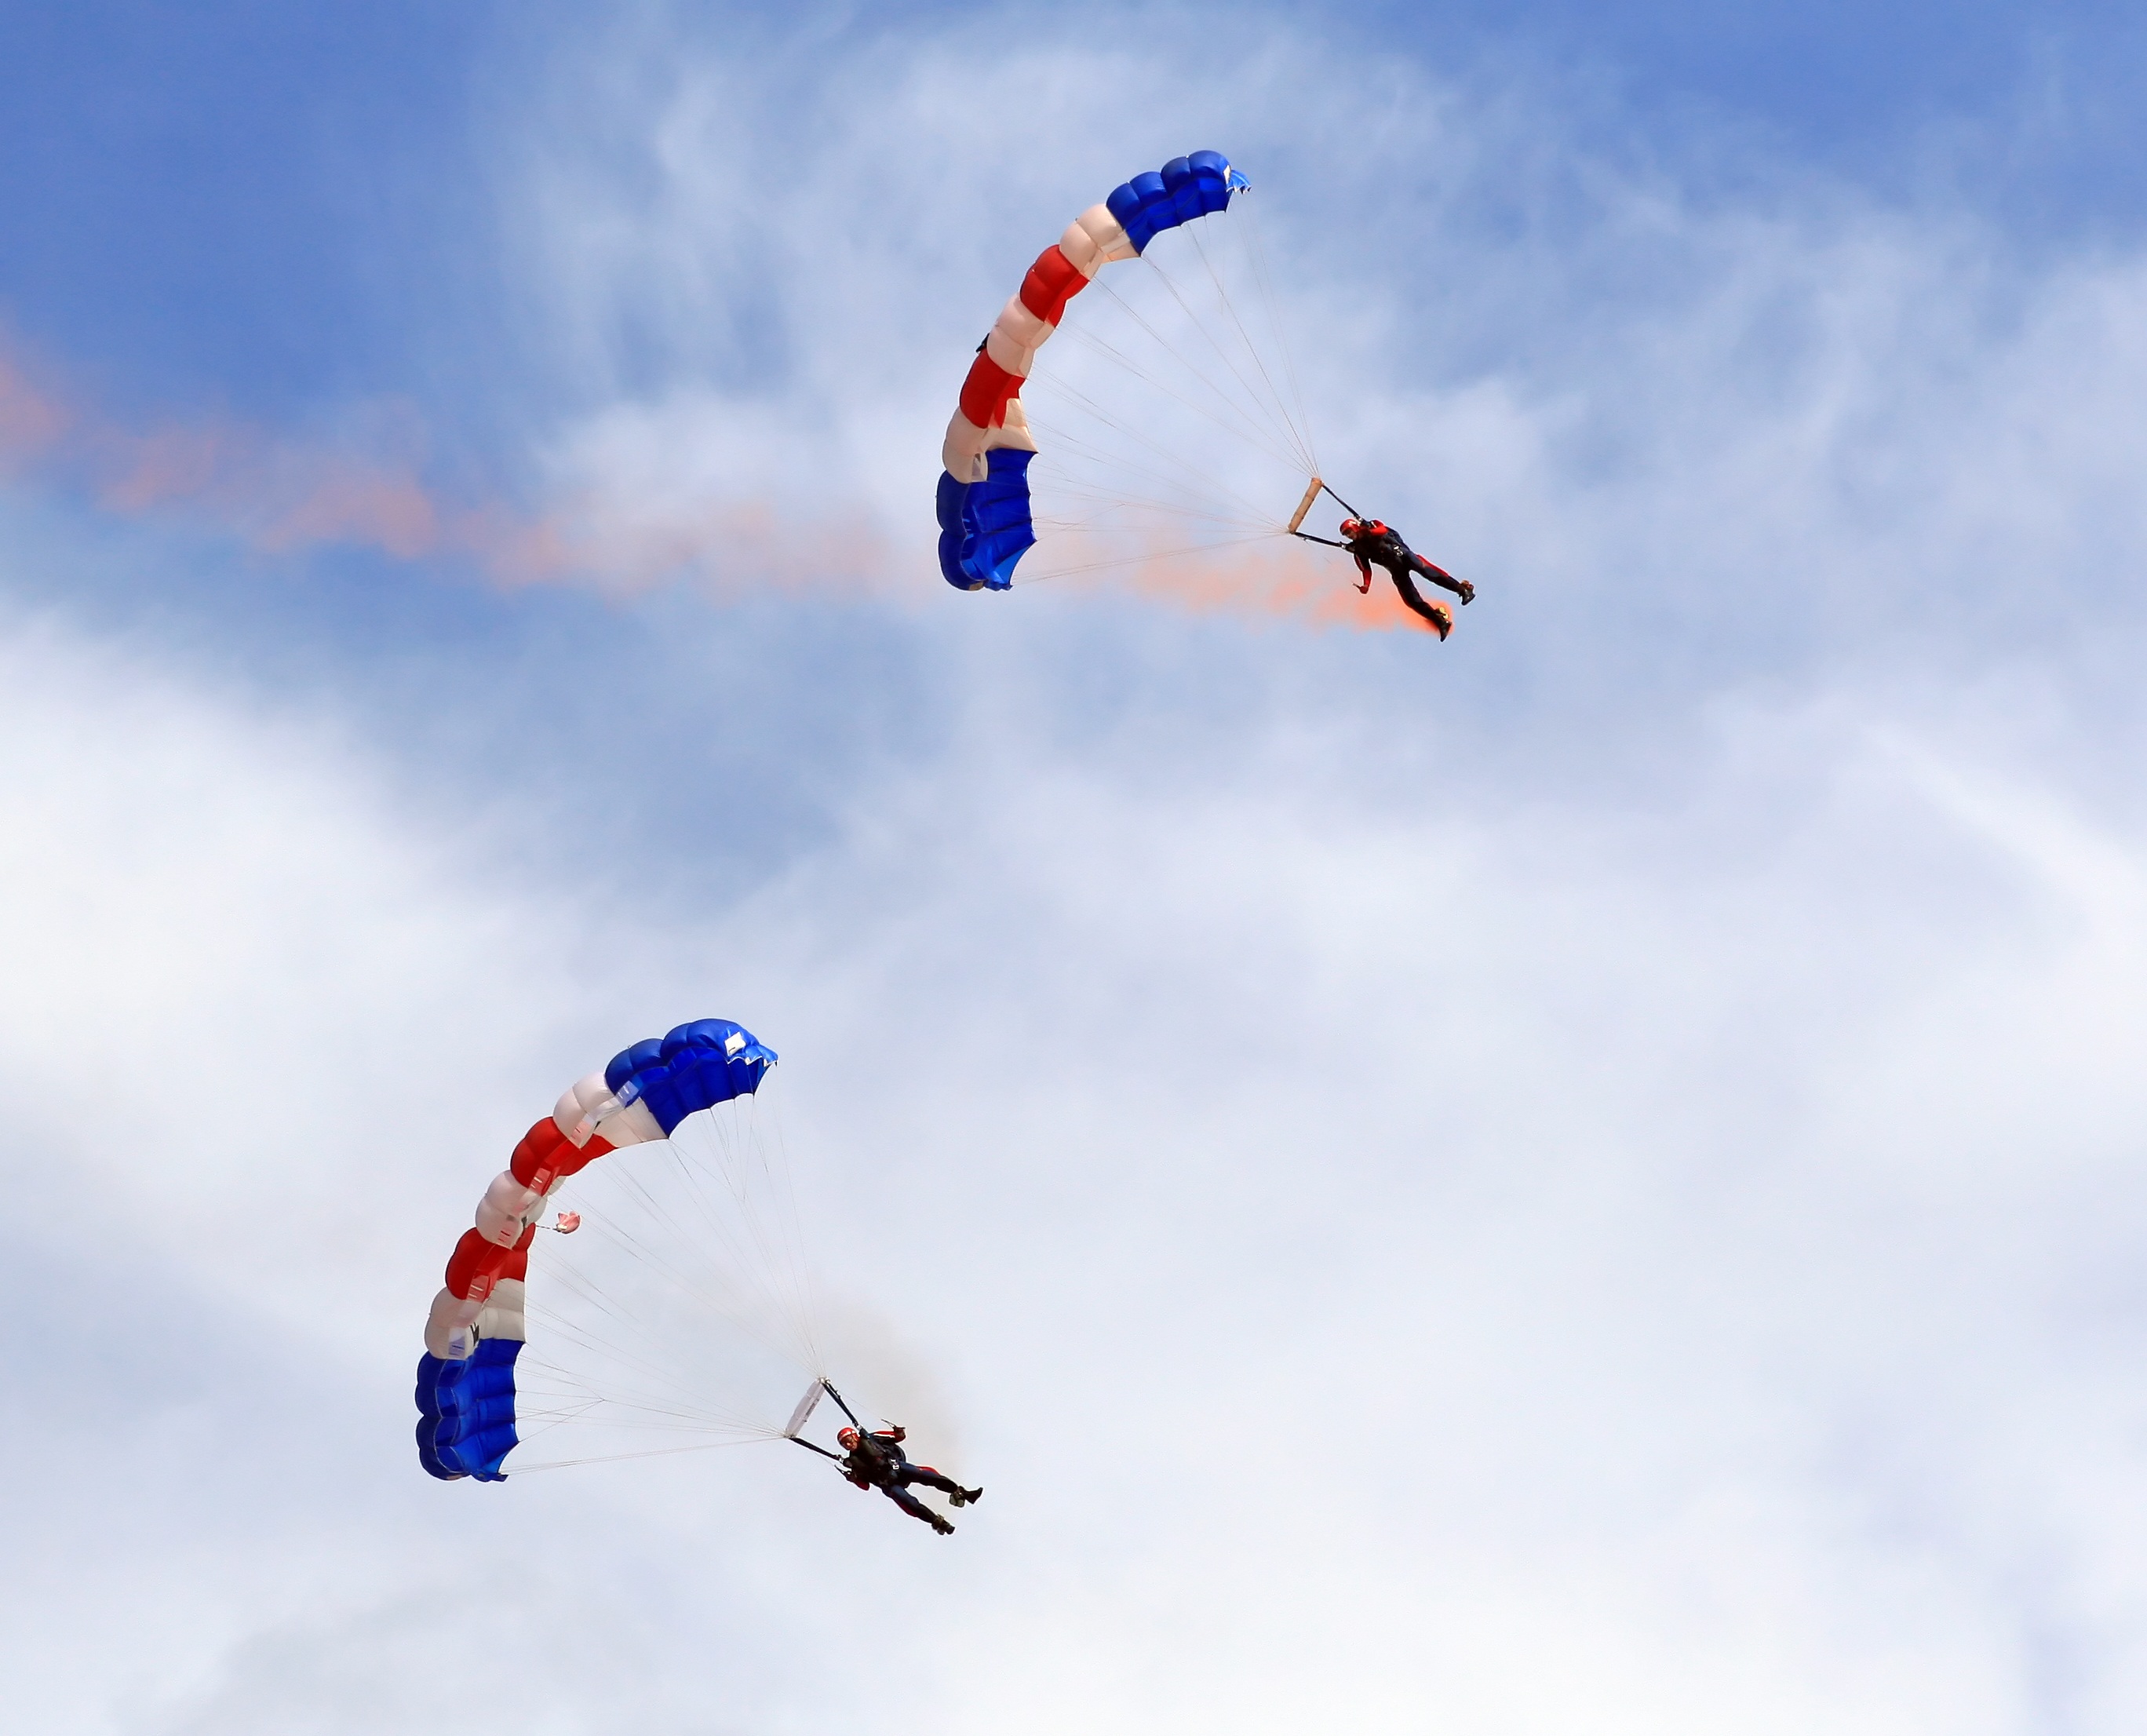
man, drop, cloud, sky, white, sport, fall, flying, fly, jump, smoke, airplane, military, celebration, red, aviation, flight, training, glide, soar, blue, extreme, extreme sport, toy, skill, parachute, paragliding, paraglide, sports equipment, paraglider, dive, falling, glider, skydiving, skydive, team, sports, gliding, sail, chute, hang, event, demonstration, landing, risk, parachuting, paratrooper, parachutist, para, freefall, descend, atmosphere of earth, windsports, kite sports